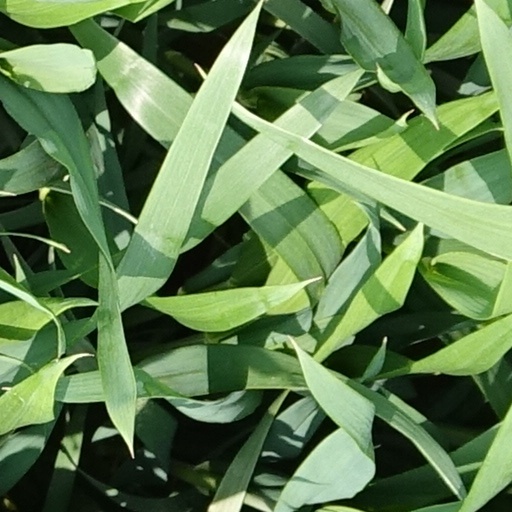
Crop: wheat